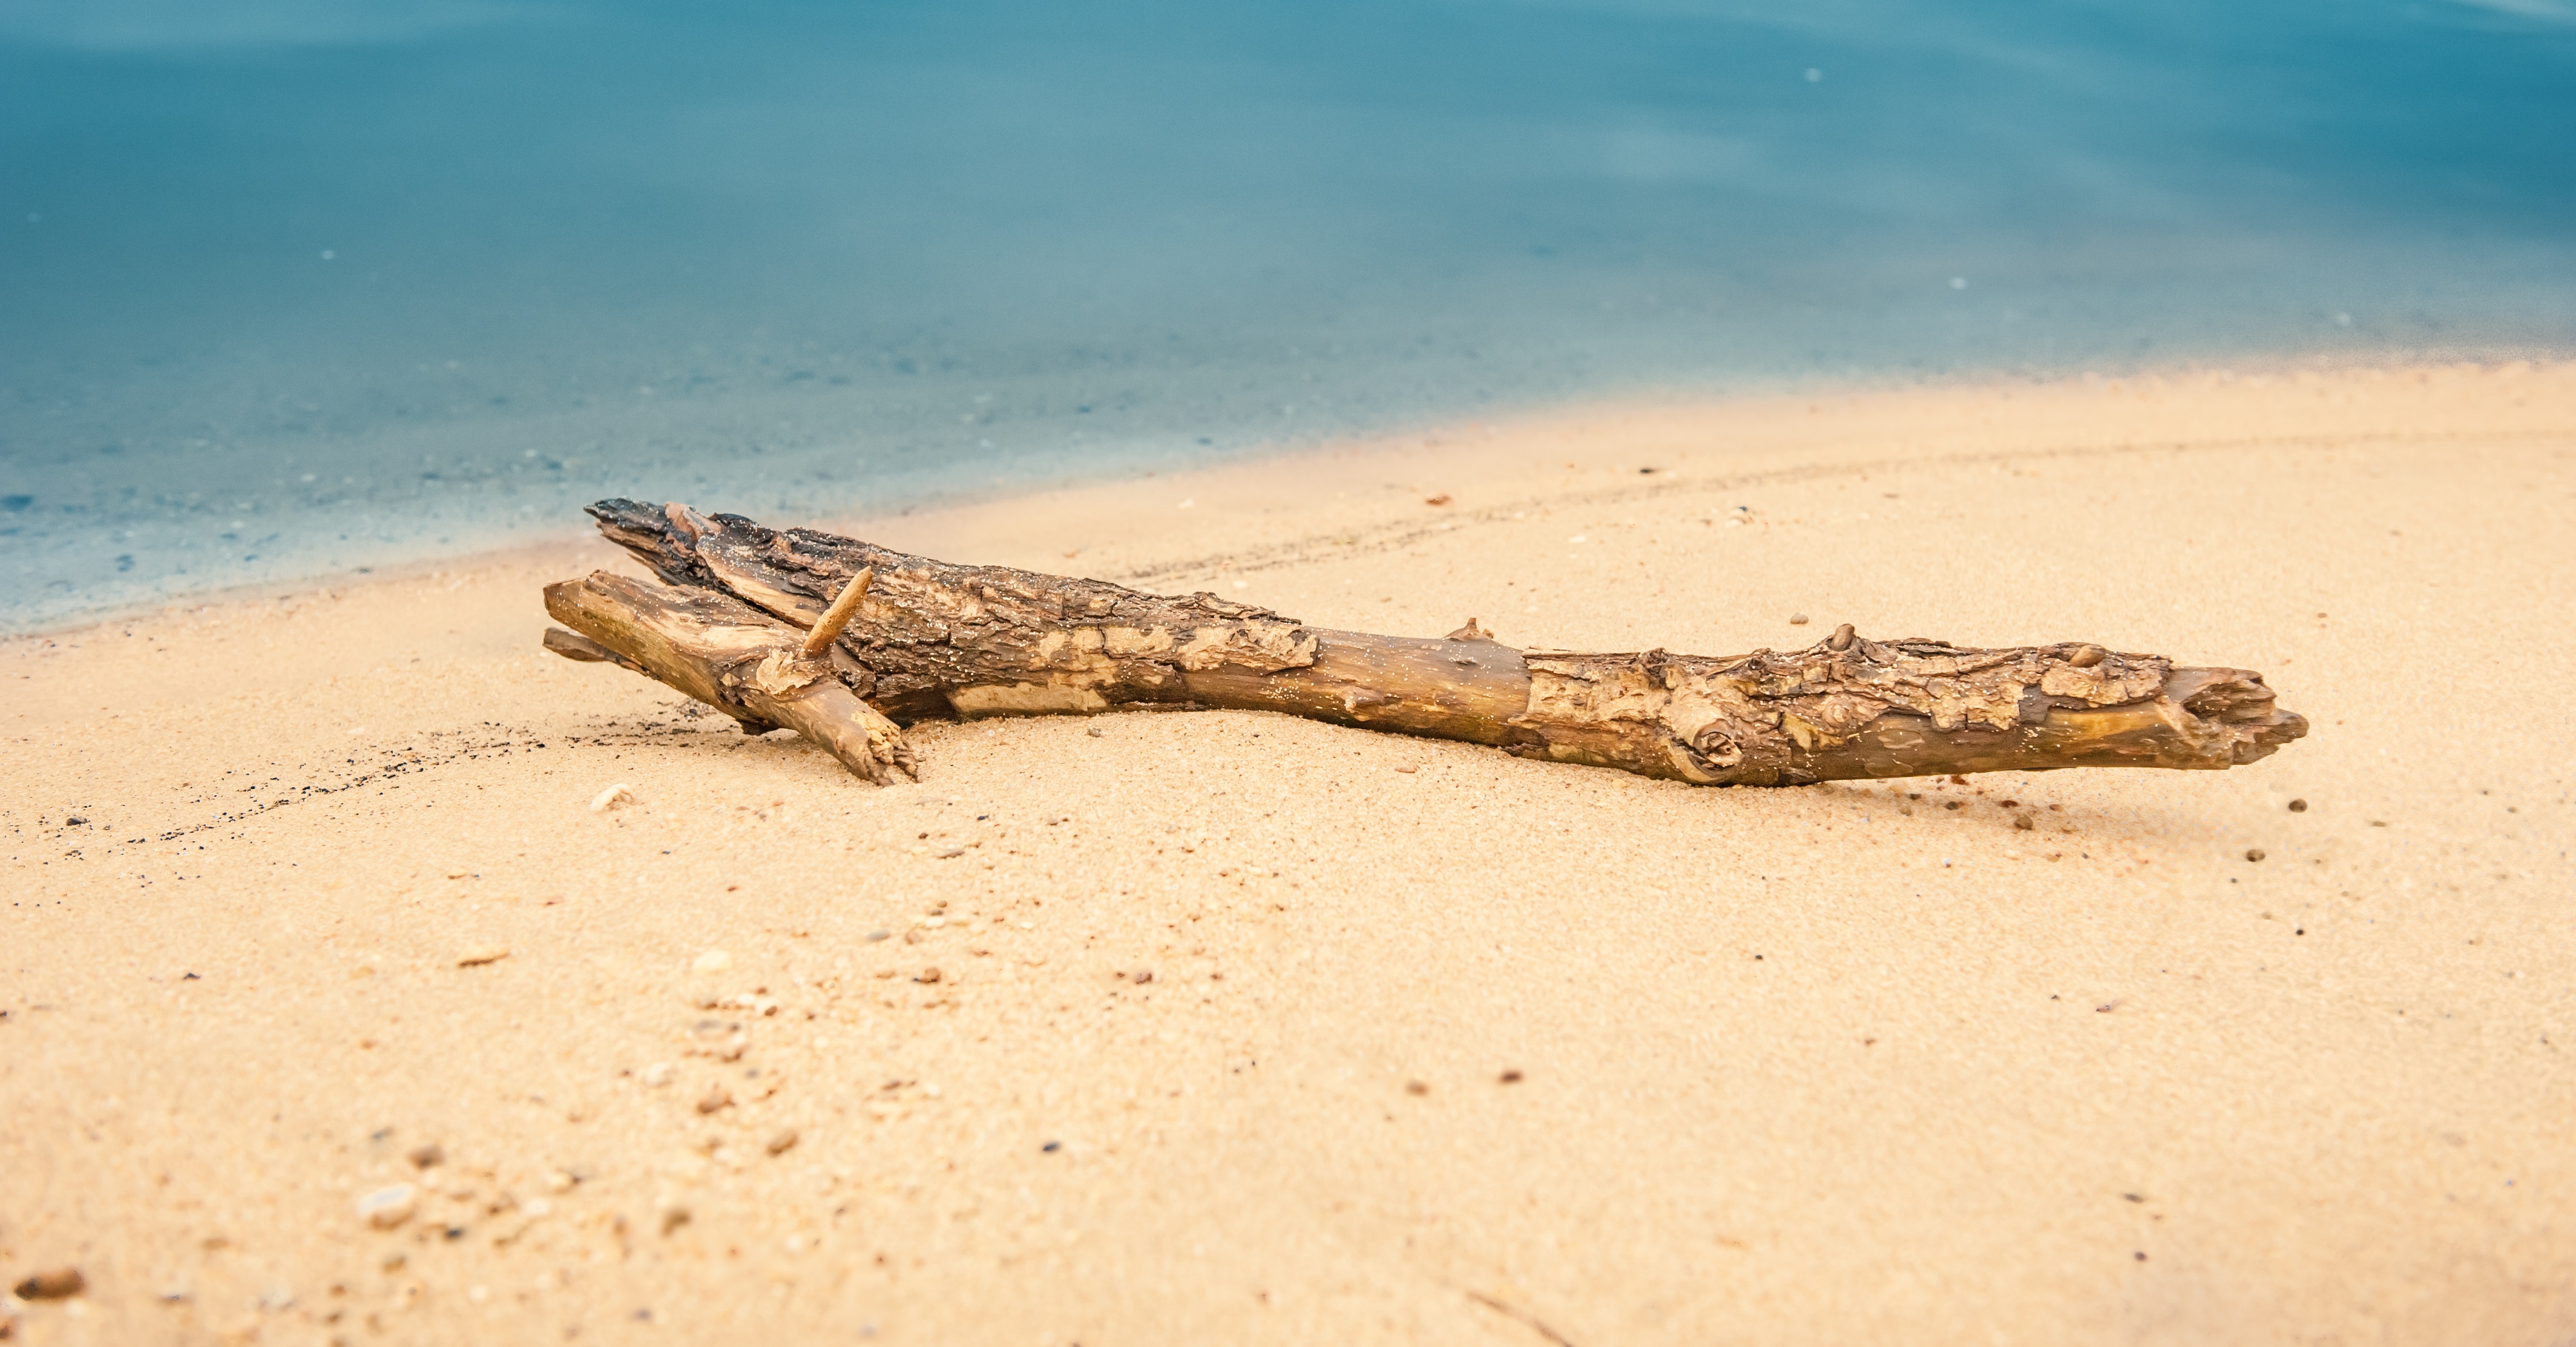
beach, sea, water, sand, branch, wood, floor, reptile, fauna, flotsam, macro photography, sand beach, drift wood